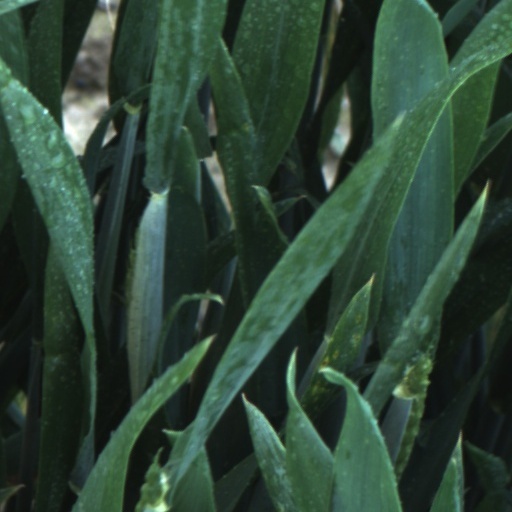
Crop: wheat